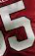
Number: 5